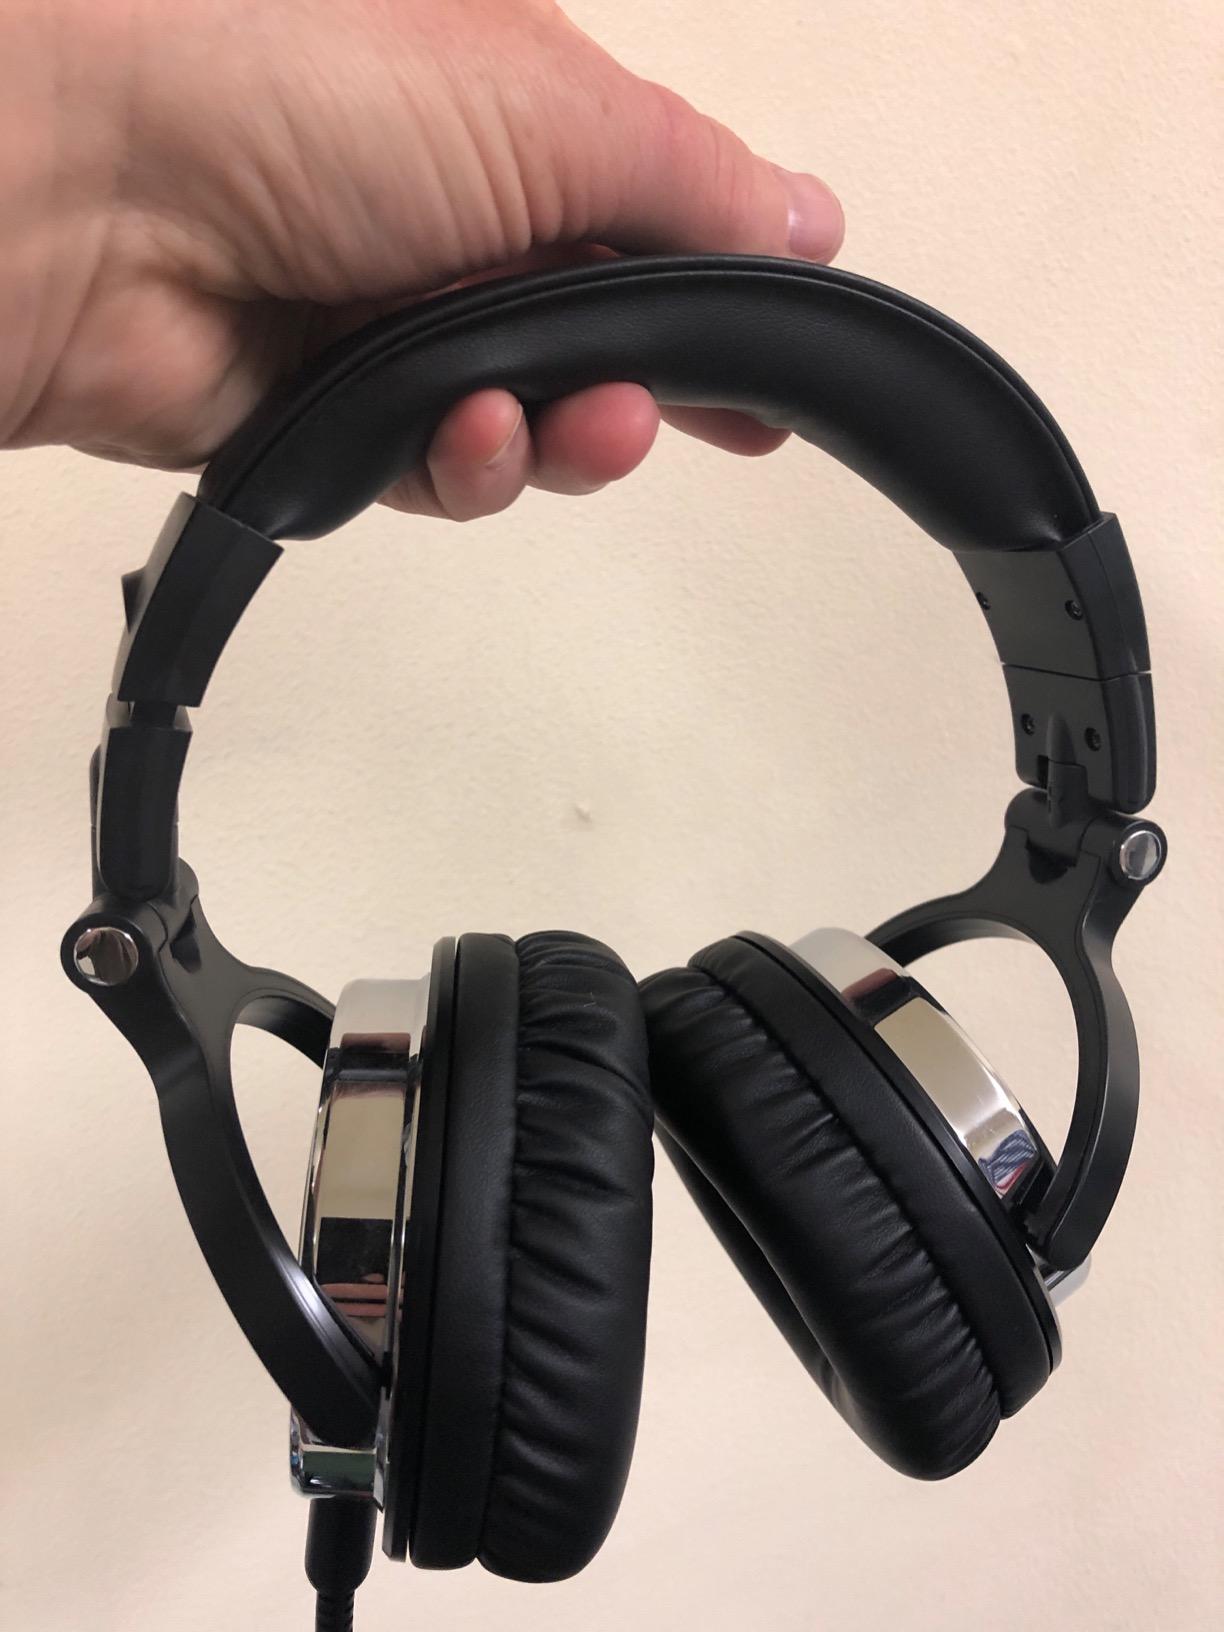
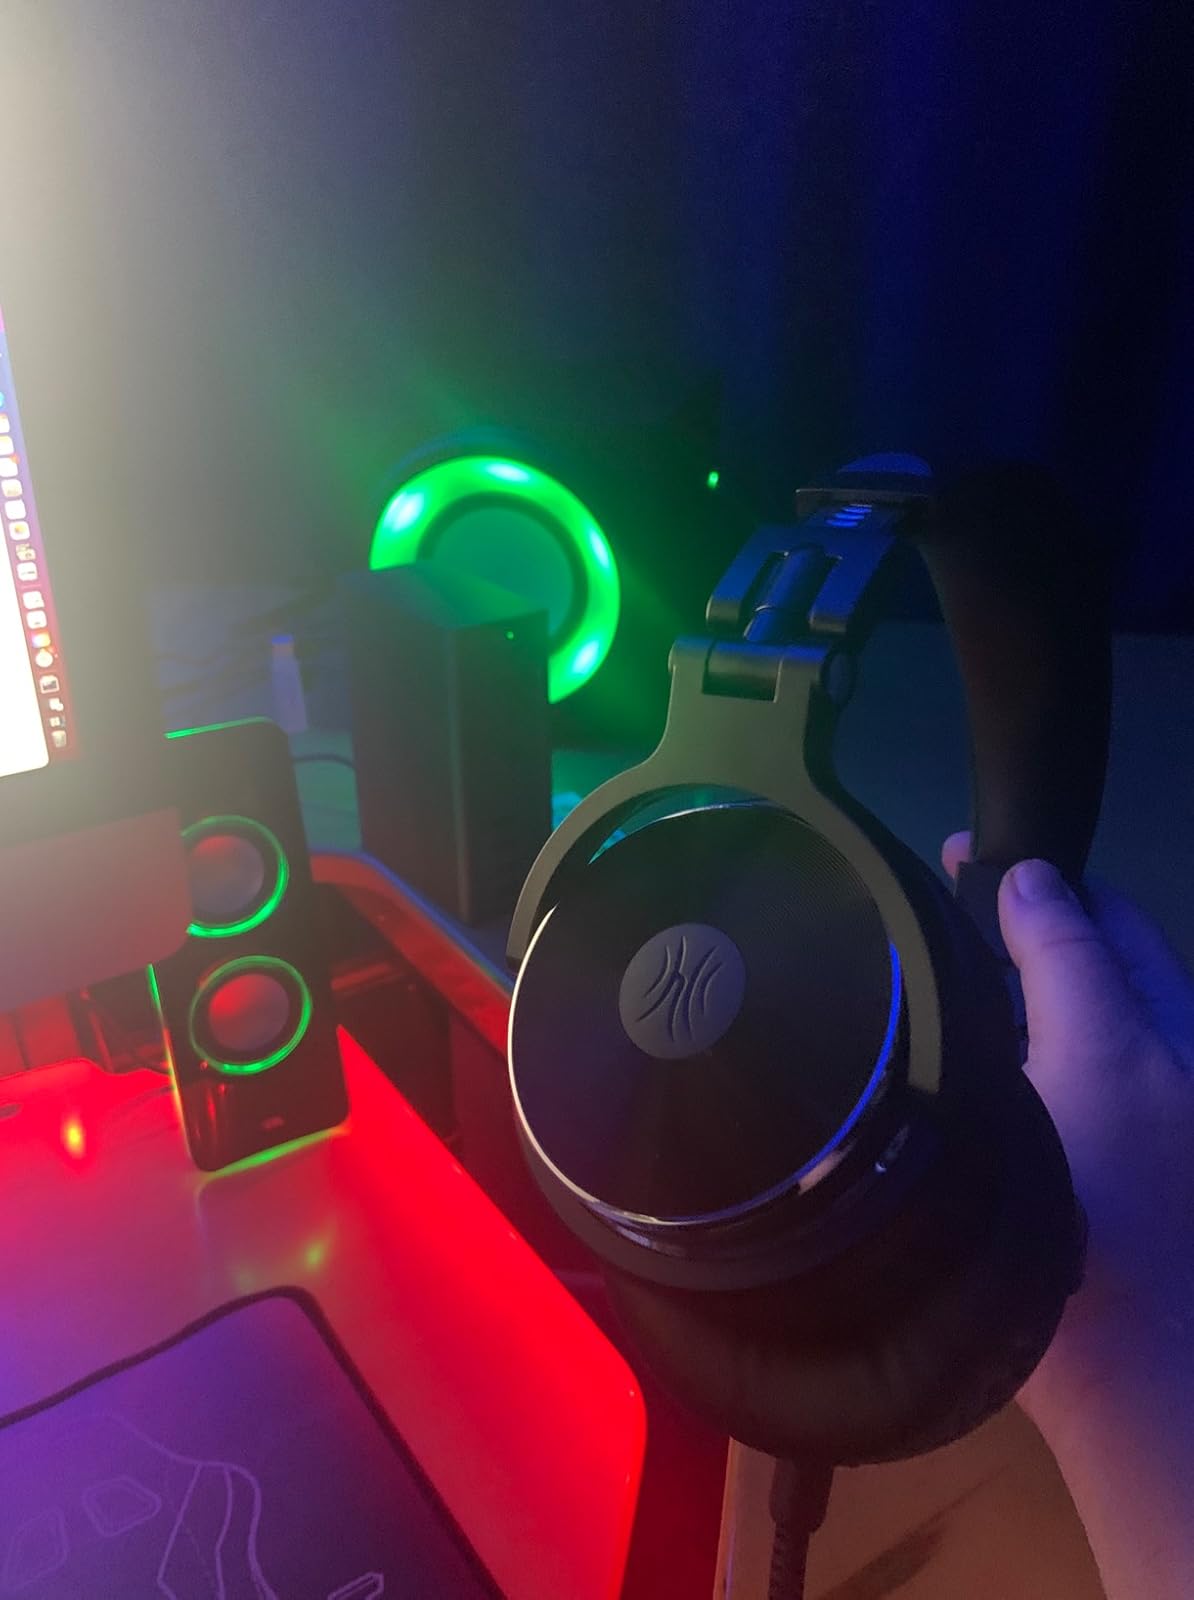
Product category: headphones
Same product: yes